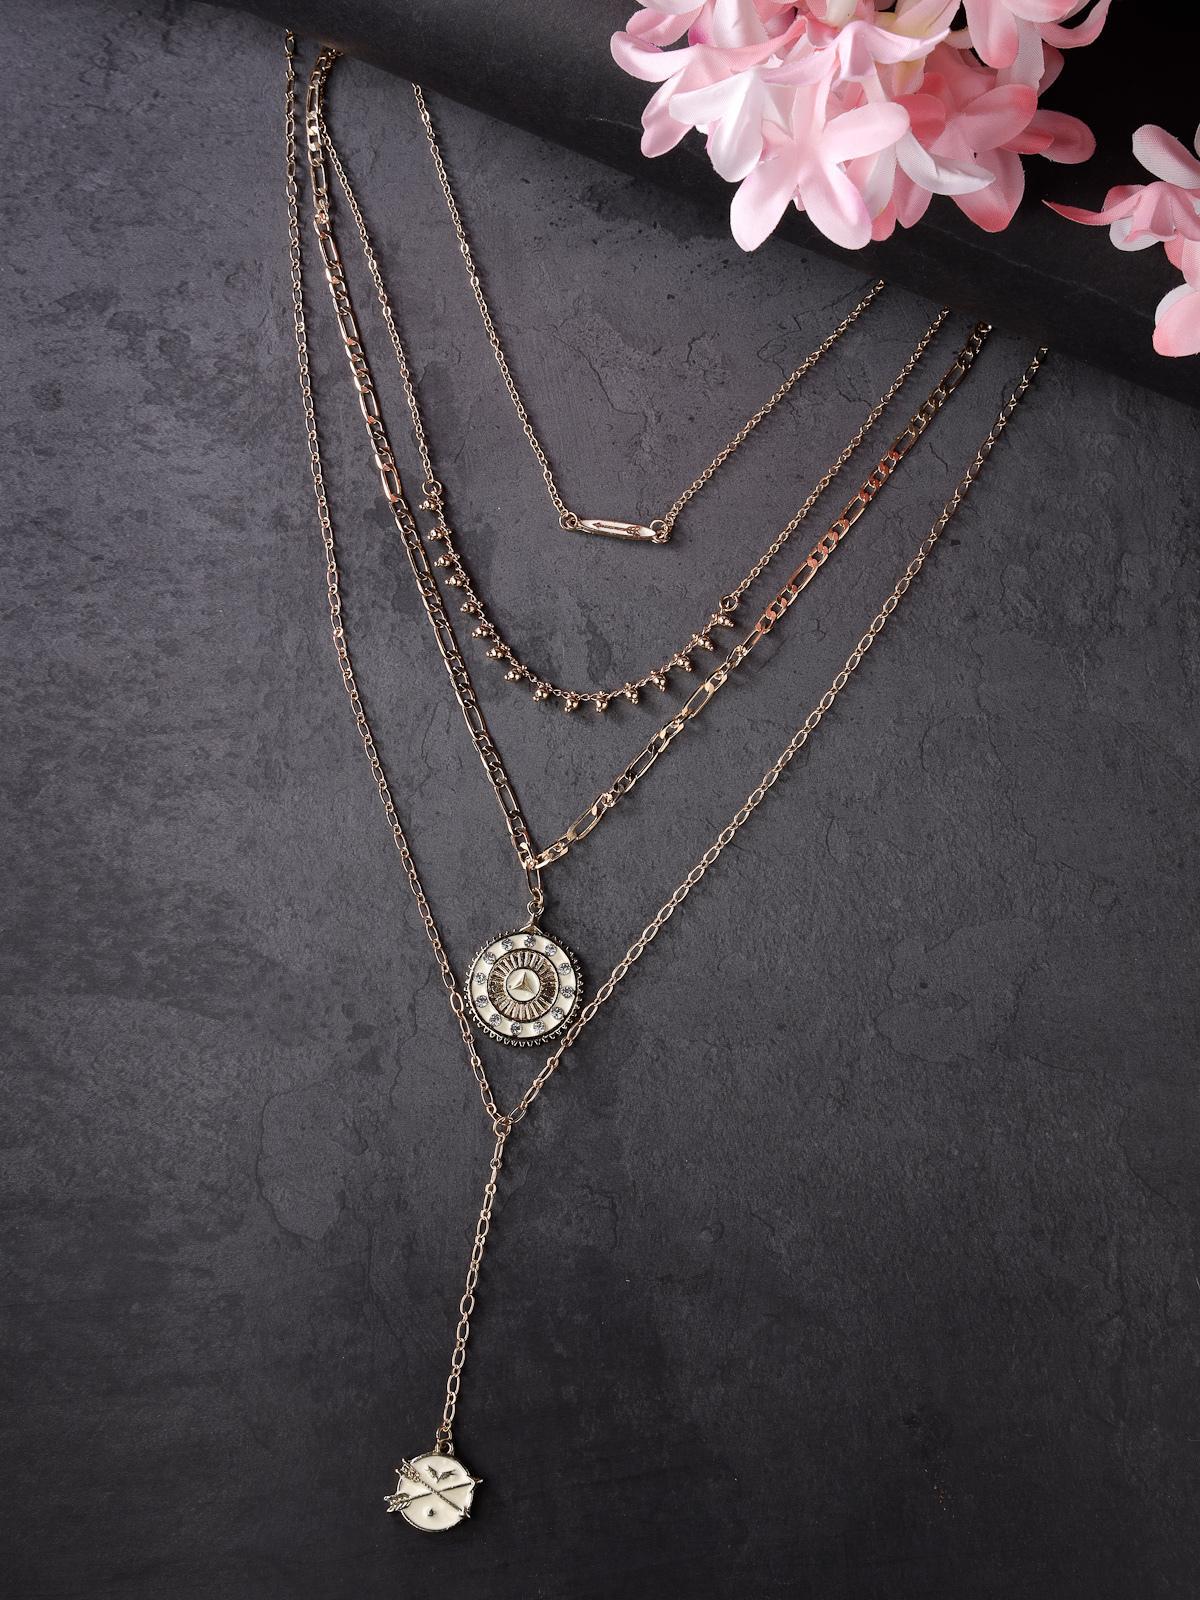
Scintillare by Sukkhi Unique Style Multilayered With Crystals Stones Pendant Necklace for Women & Girls |Birthday Gift for Girls And Women Anniversary Gift for Wife| Gifts Collection|N106757
Type: Necklaces & Pendants
Brand: Scintillare by Sukkhi
Price: Rs. 273
 Make a statement with Scintillare by Sukkhi's Unique Style Multilayered Pendant Necklace. Ideal for women and girls, it's a perfect birthday or anniversary gift. The distinctive design features multiple layers adorned with crystals stones, adding a touch of unique elegance to any ensemble. Elevate your look with this stunning necklace, a unique and chic addition to your collection. Scintillare by Sukkhi offers a thoughtfully crafted choice from their Gifts Collection, ensuring every occasion is celebrated with grace and enduring style.Disclaimer:There may be slight variation in shade and colour due to photographic effects and monitor settings
Included: 1 Necklace